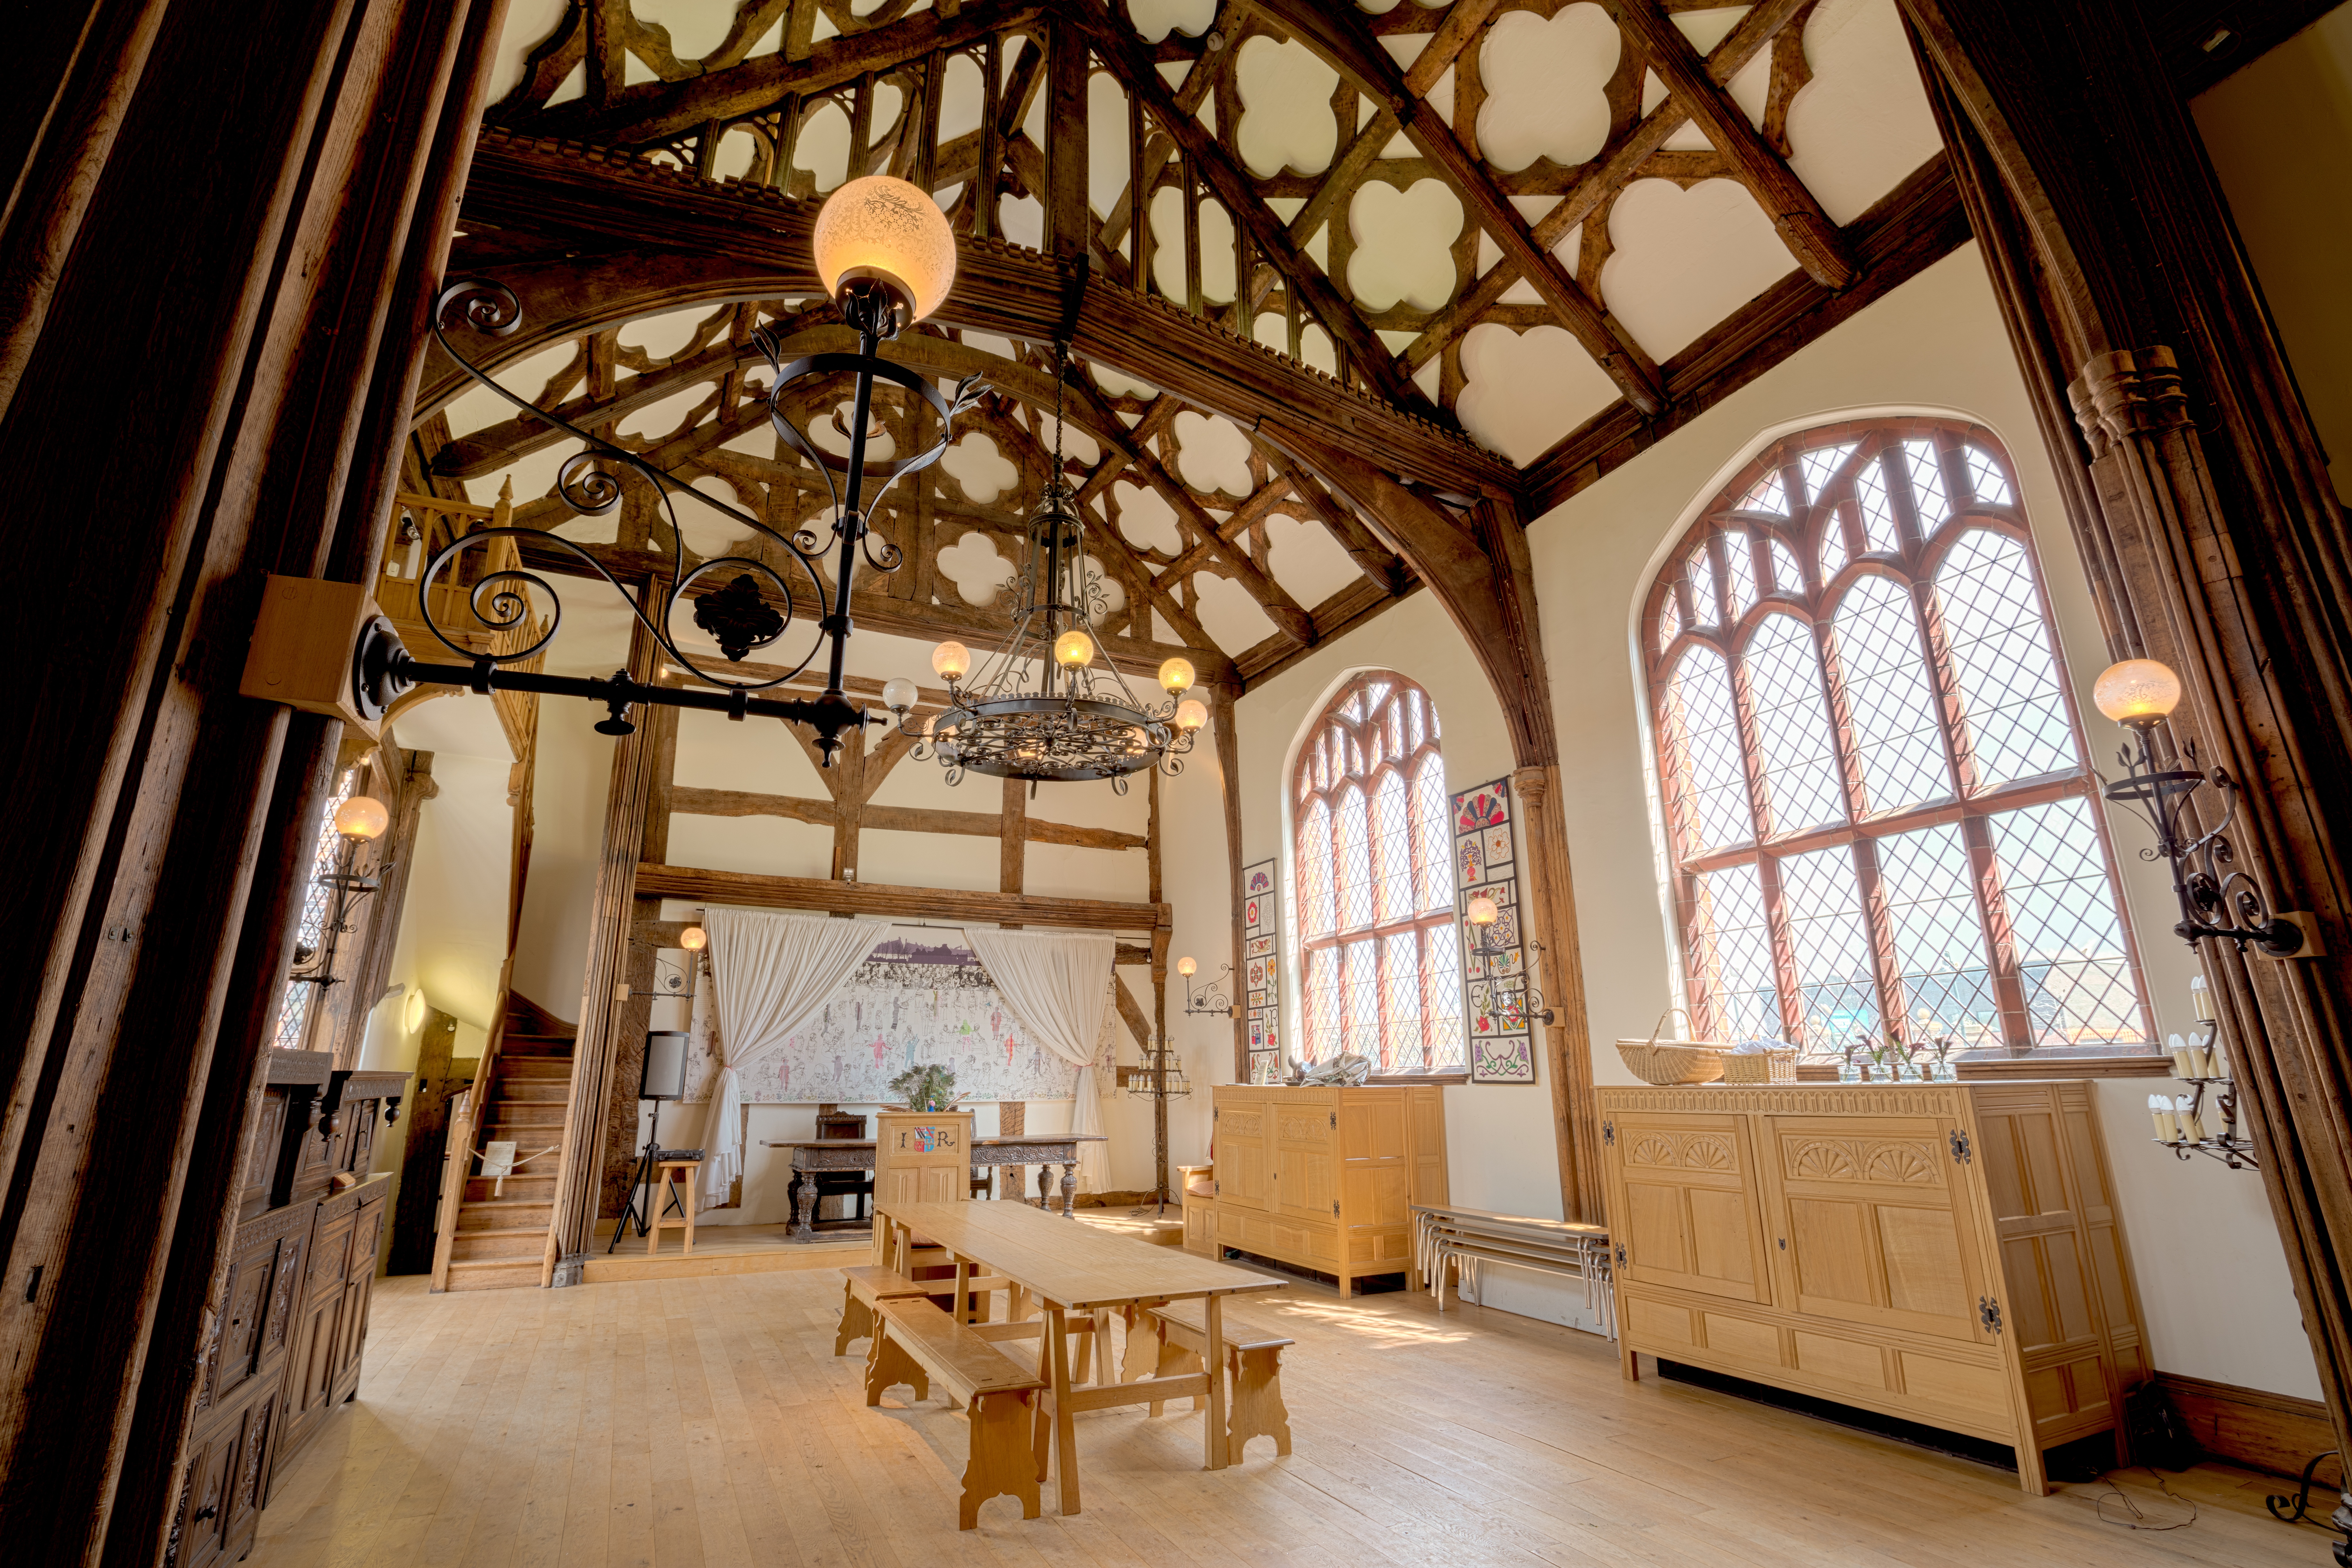
window, building, church, chapel, place of worship, interior design, synagogue, tourist attraction, estate, ancient history